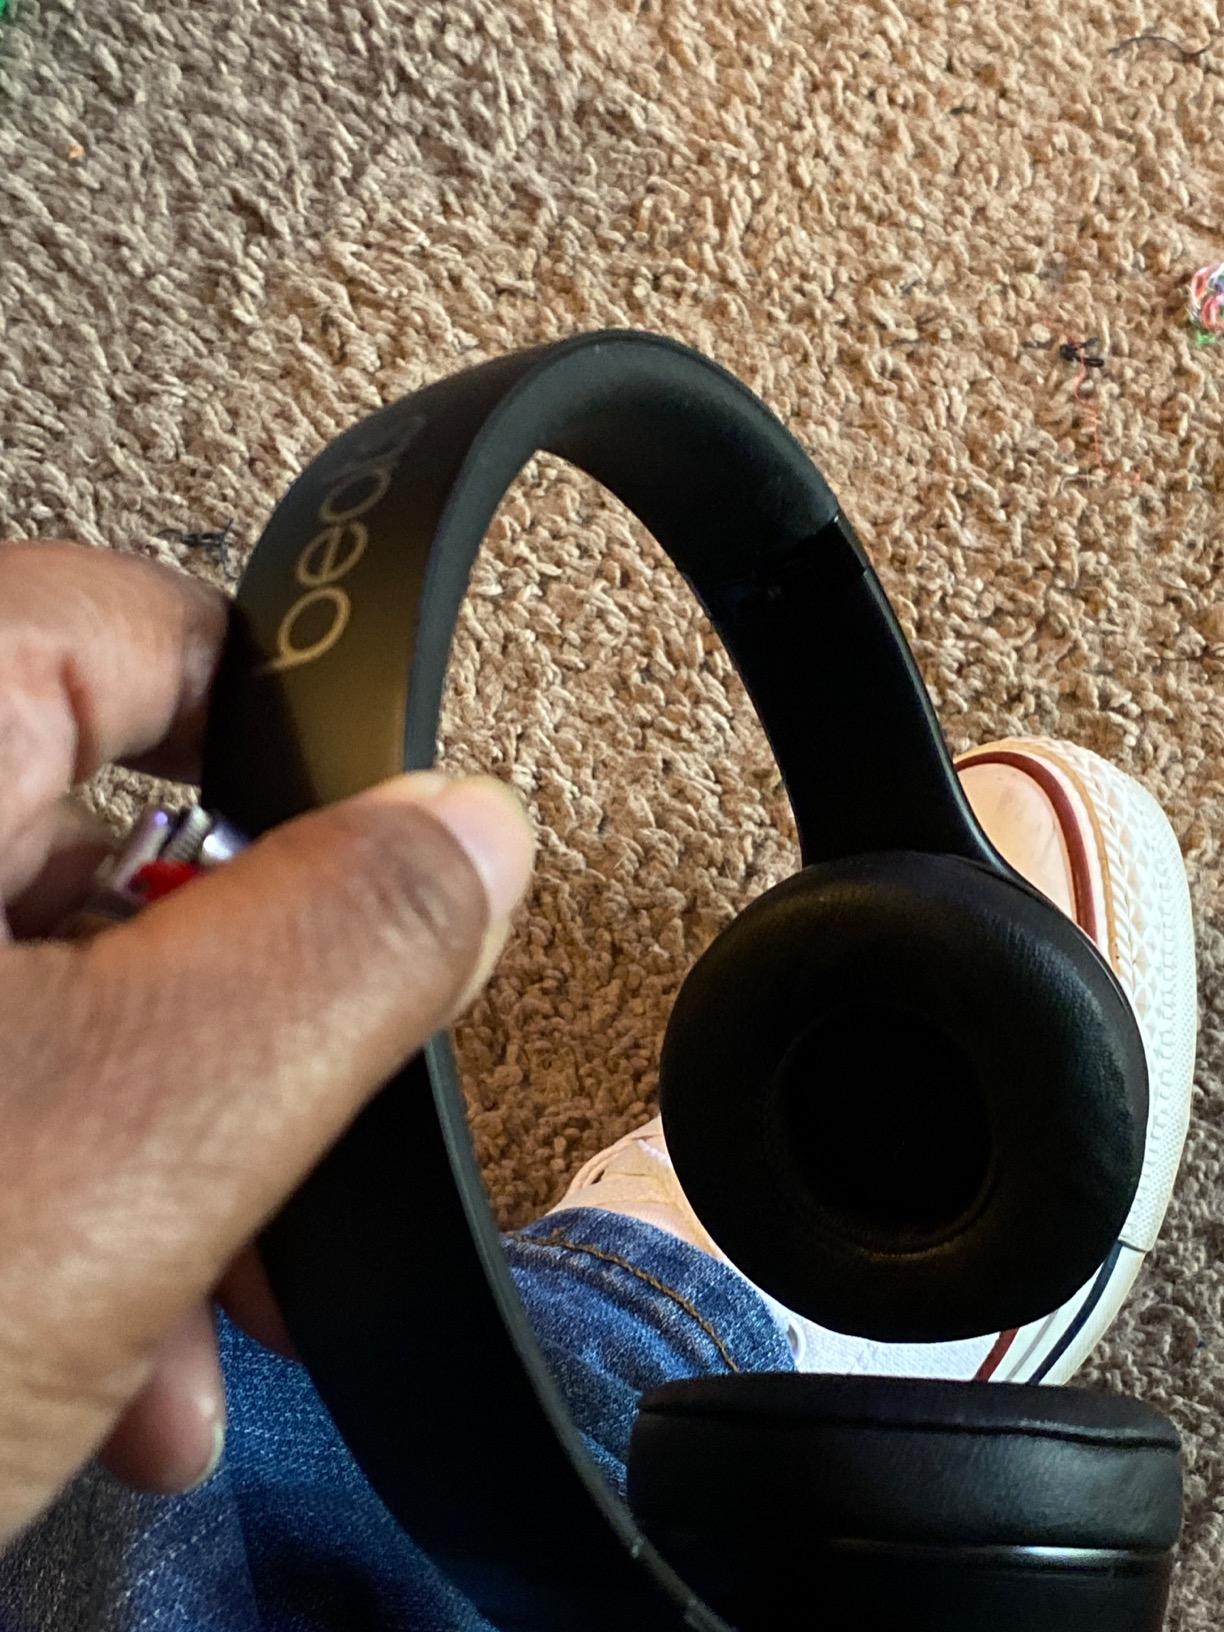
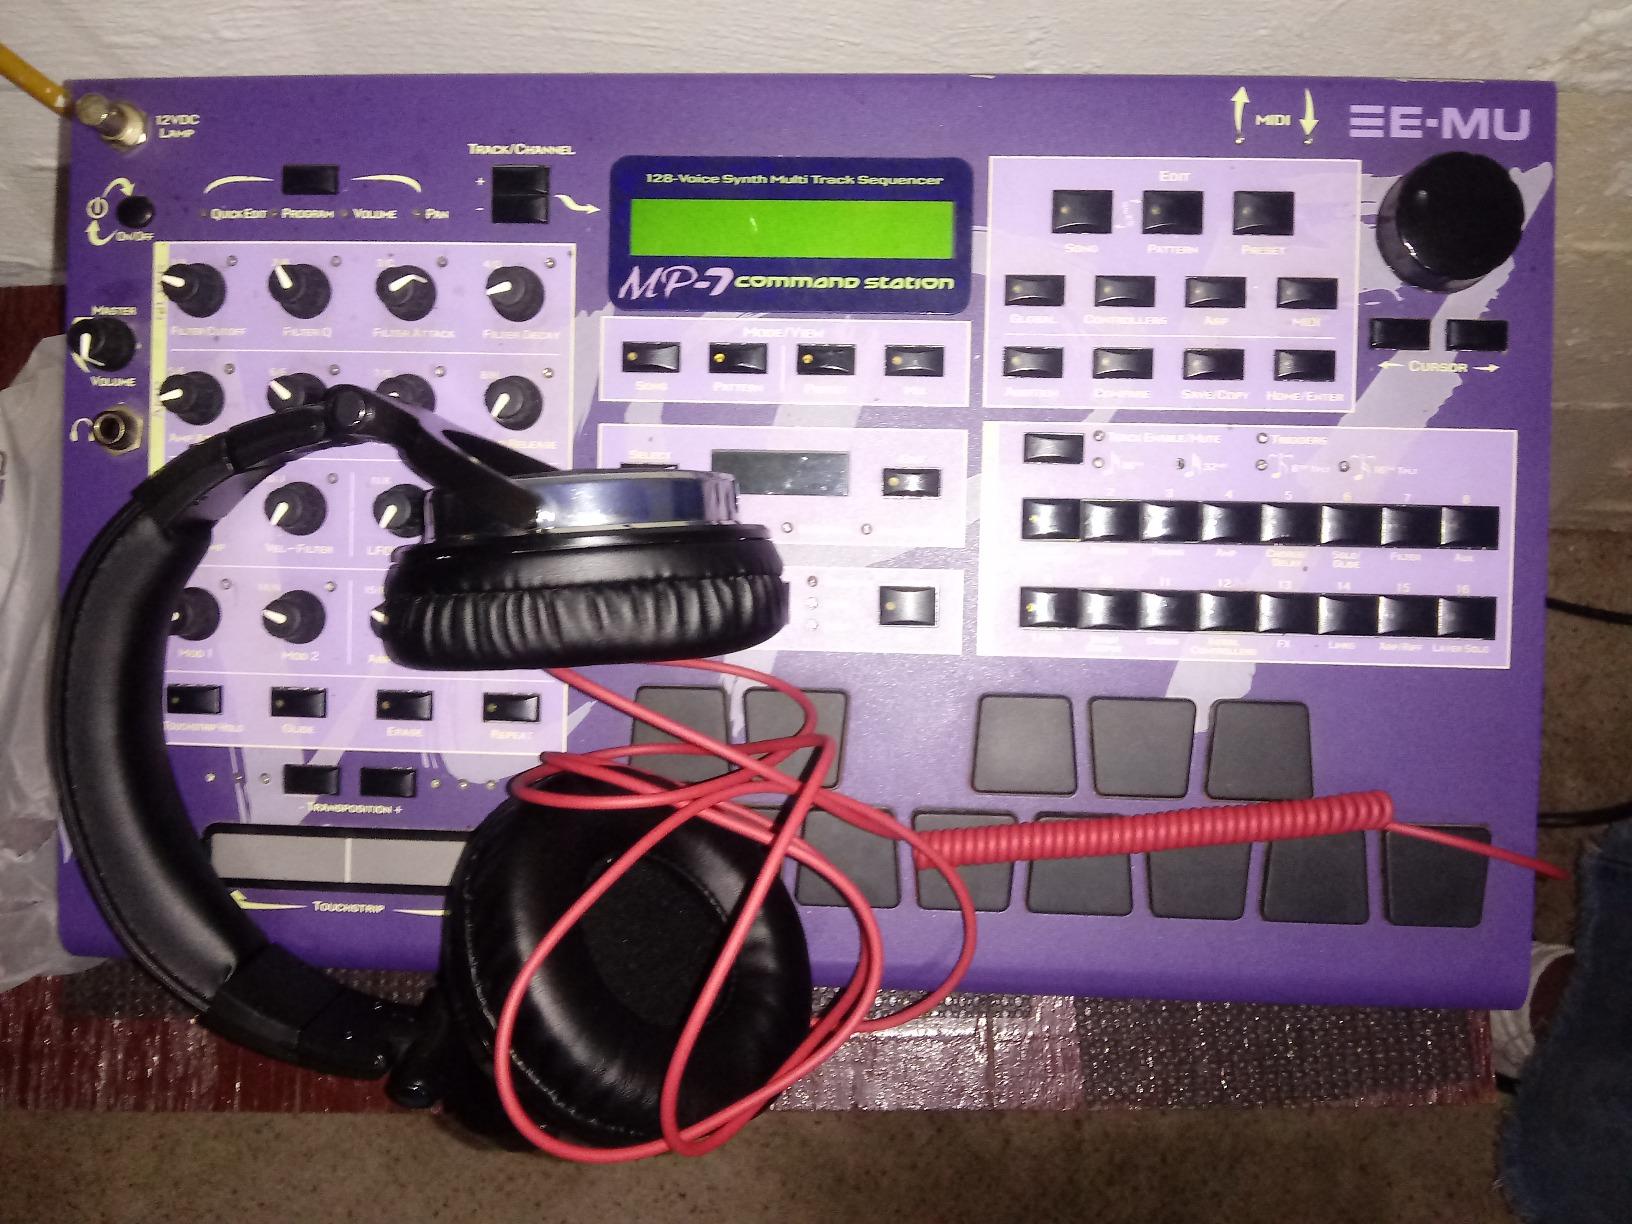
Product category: headphones
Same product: no